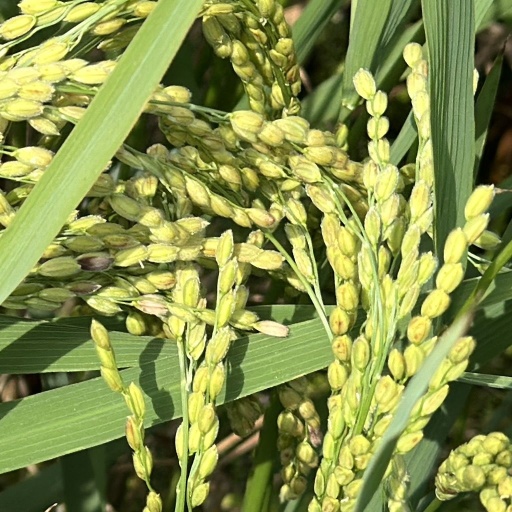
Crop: rice